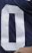
Number: 0